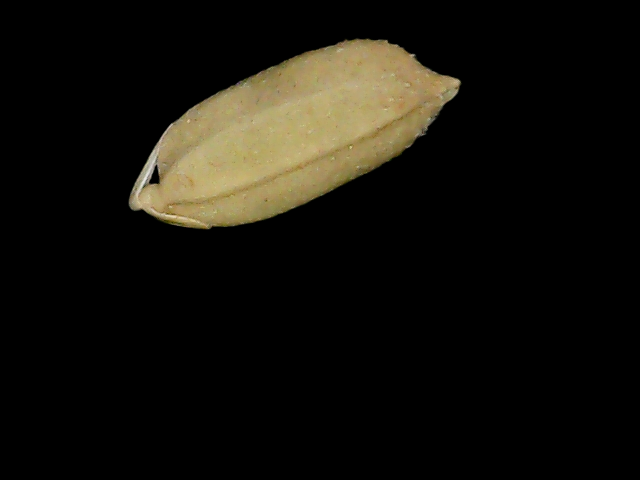
Rice variety: Bd52